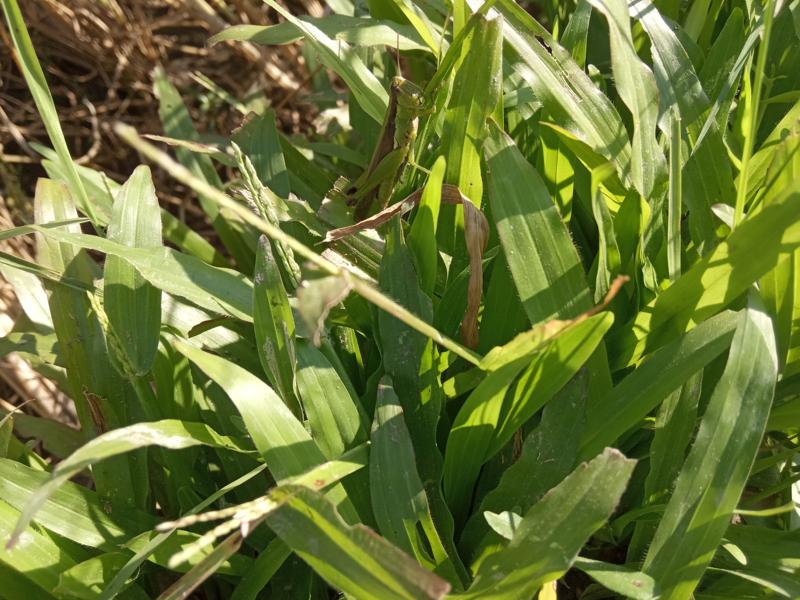
Weed species: Paspalum scrobiculatum